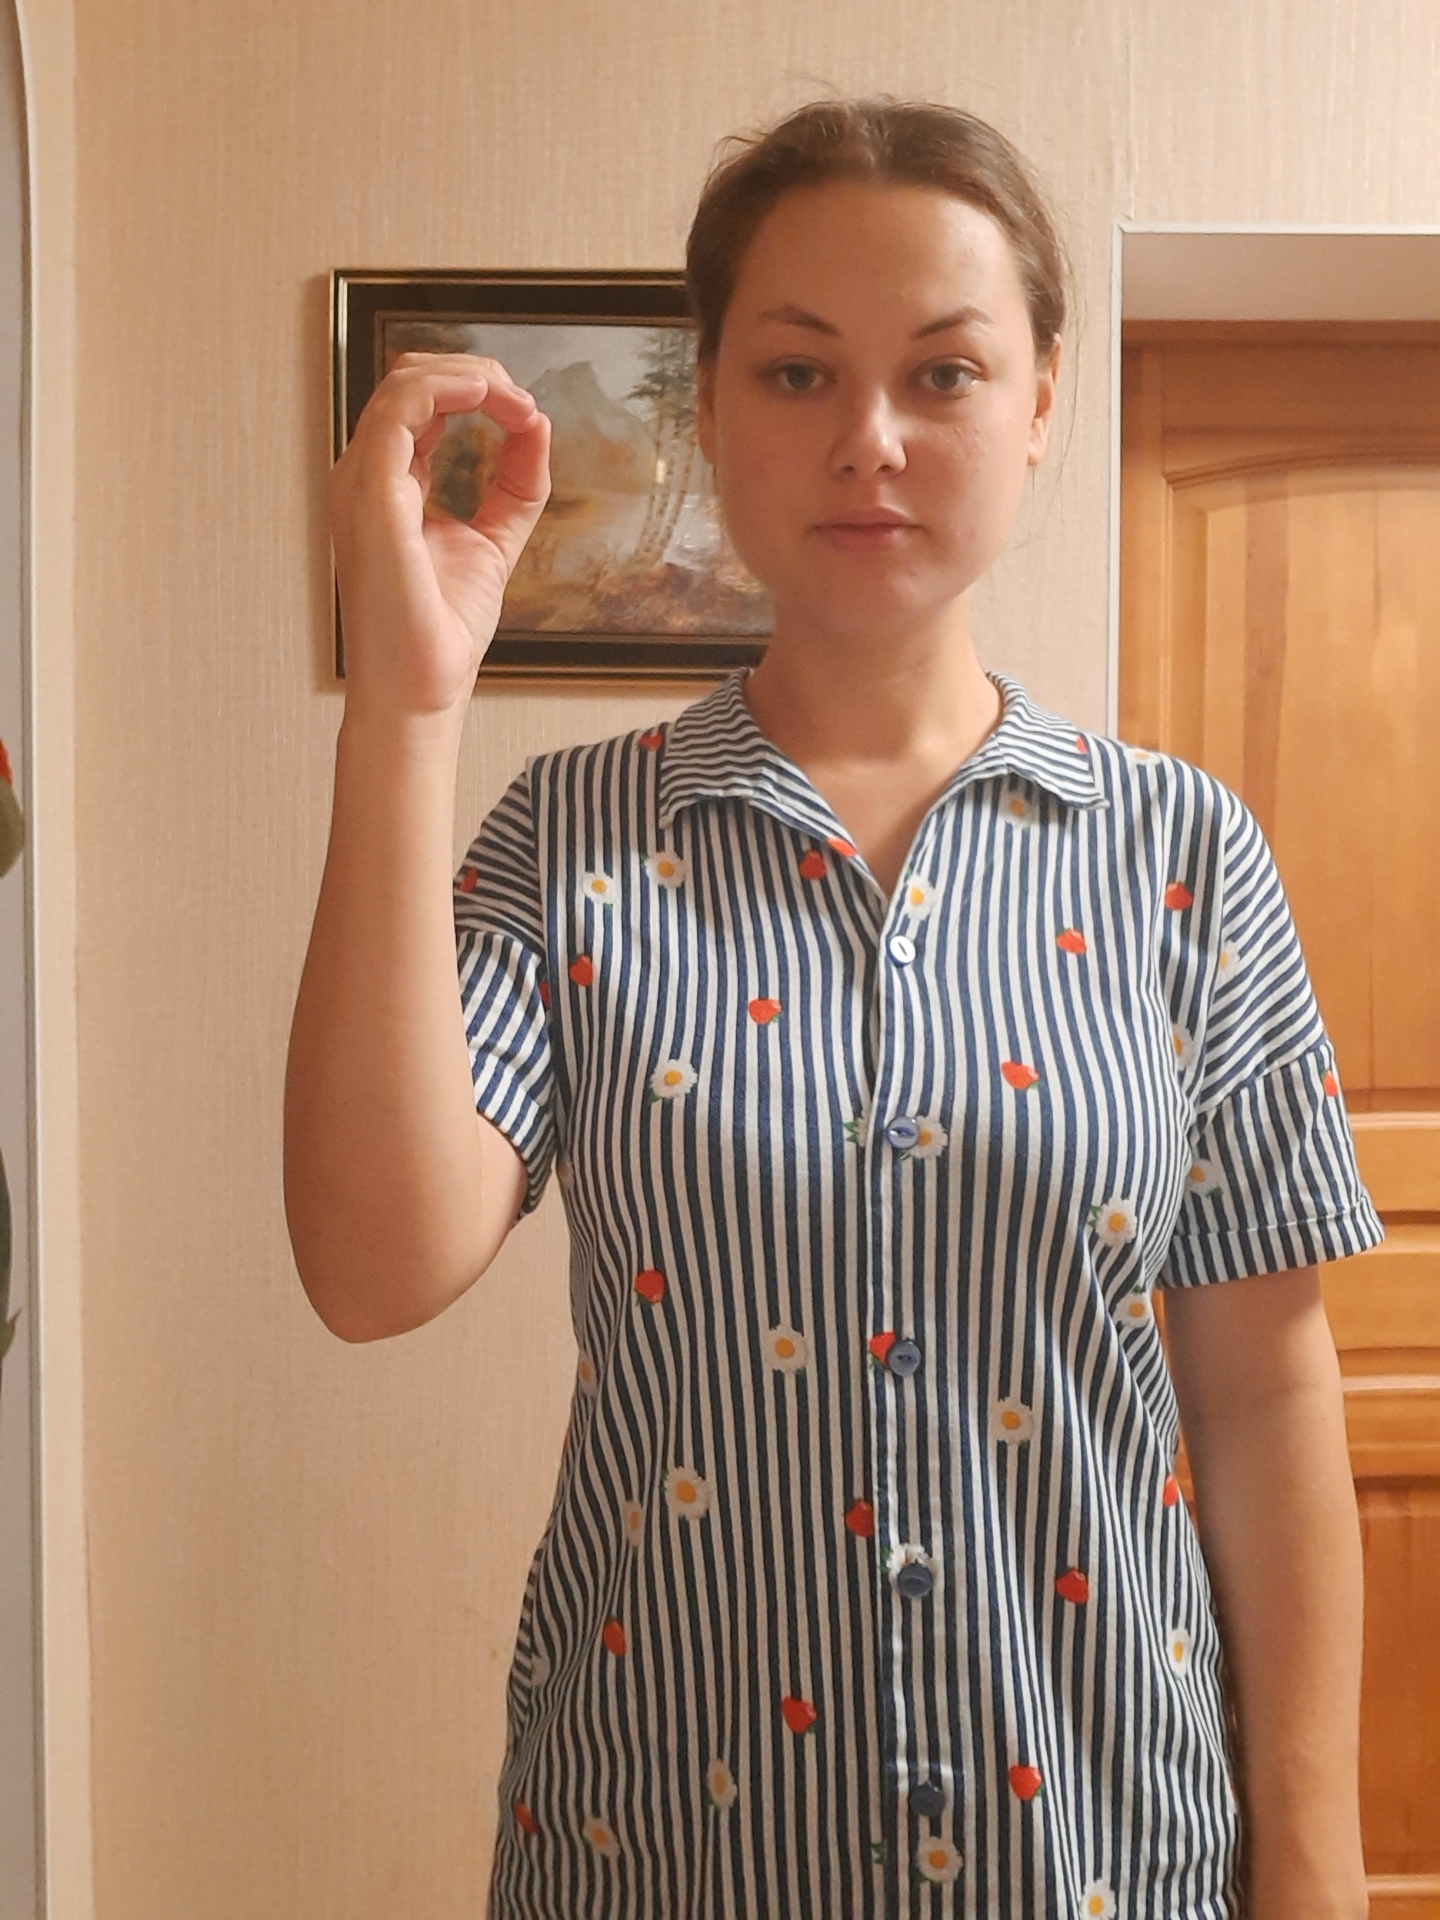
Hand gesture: grip